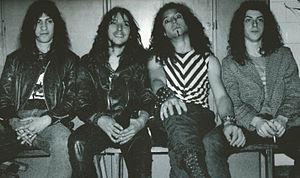
V8 est un groupe de heavy metal argentin, originaire de Buenos Aires. Il est un groupe pionnier, influent et emblématique du heavy metal argentin dans les années 1980. Leur premier album studio est publié en 1983, sous le titre de Luchando por el metal, une valeur symbolique en son temps et est considéré comme l'un des albums rock argentin phares.